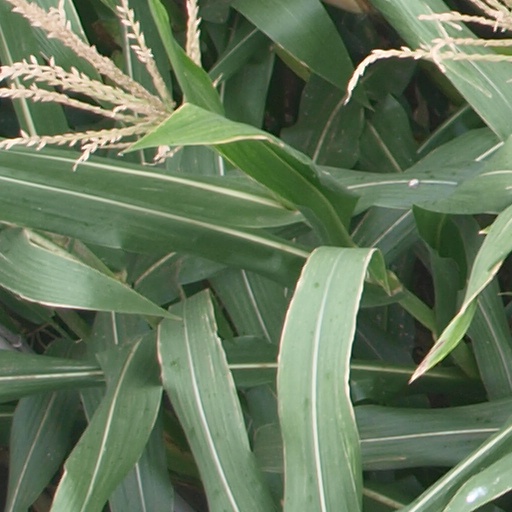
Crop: maize; corn